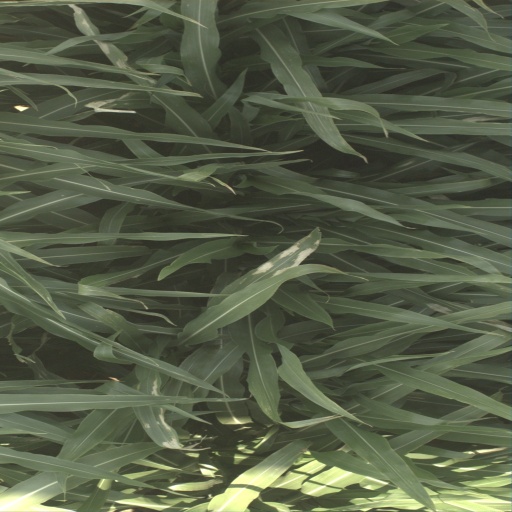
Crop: sorghum